Upper Kirby

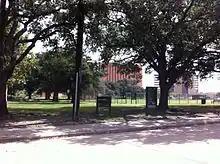
Levy Park

Upper Kirby is also home to Levy Park, operated by the City of Houston. Leon Levy gave the land that became Levy Park to the city government in 1941. The Upper Kirby district implemented a two-phase renovation project. The first, completed in 2003, included the installation of a community garden. The event to celebrate the completion of Phase II was held on September 30, 2006. Another $15 million renovation was completed in a two year period, with a grand reopening on February 25, 2017. The park also includes a dog park and a softball field. The park is located in the Greenway Plaza area.